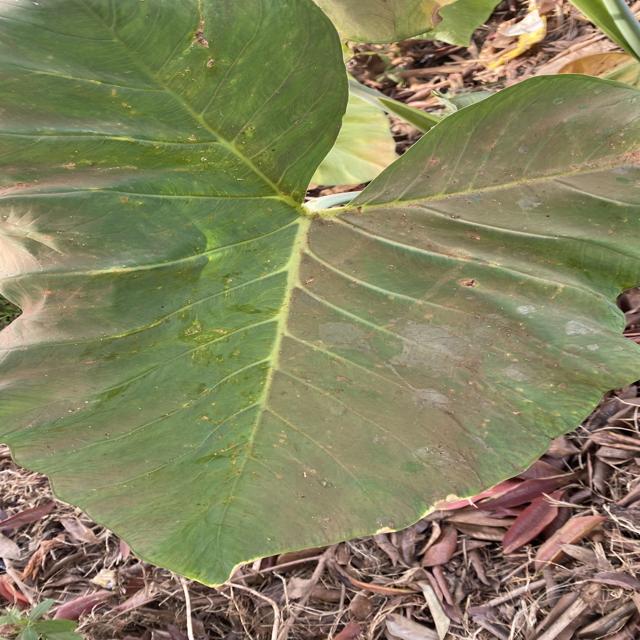
Label: Mid_Blight